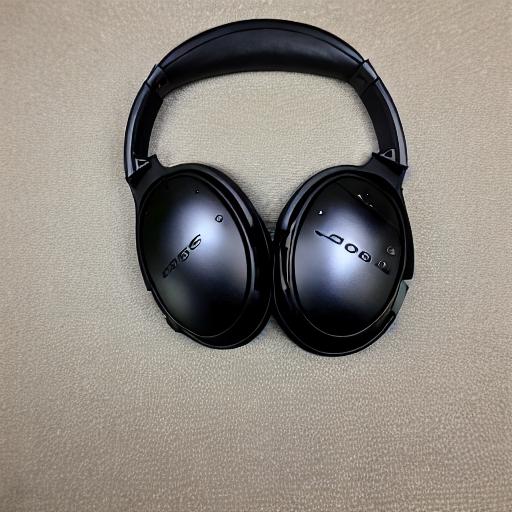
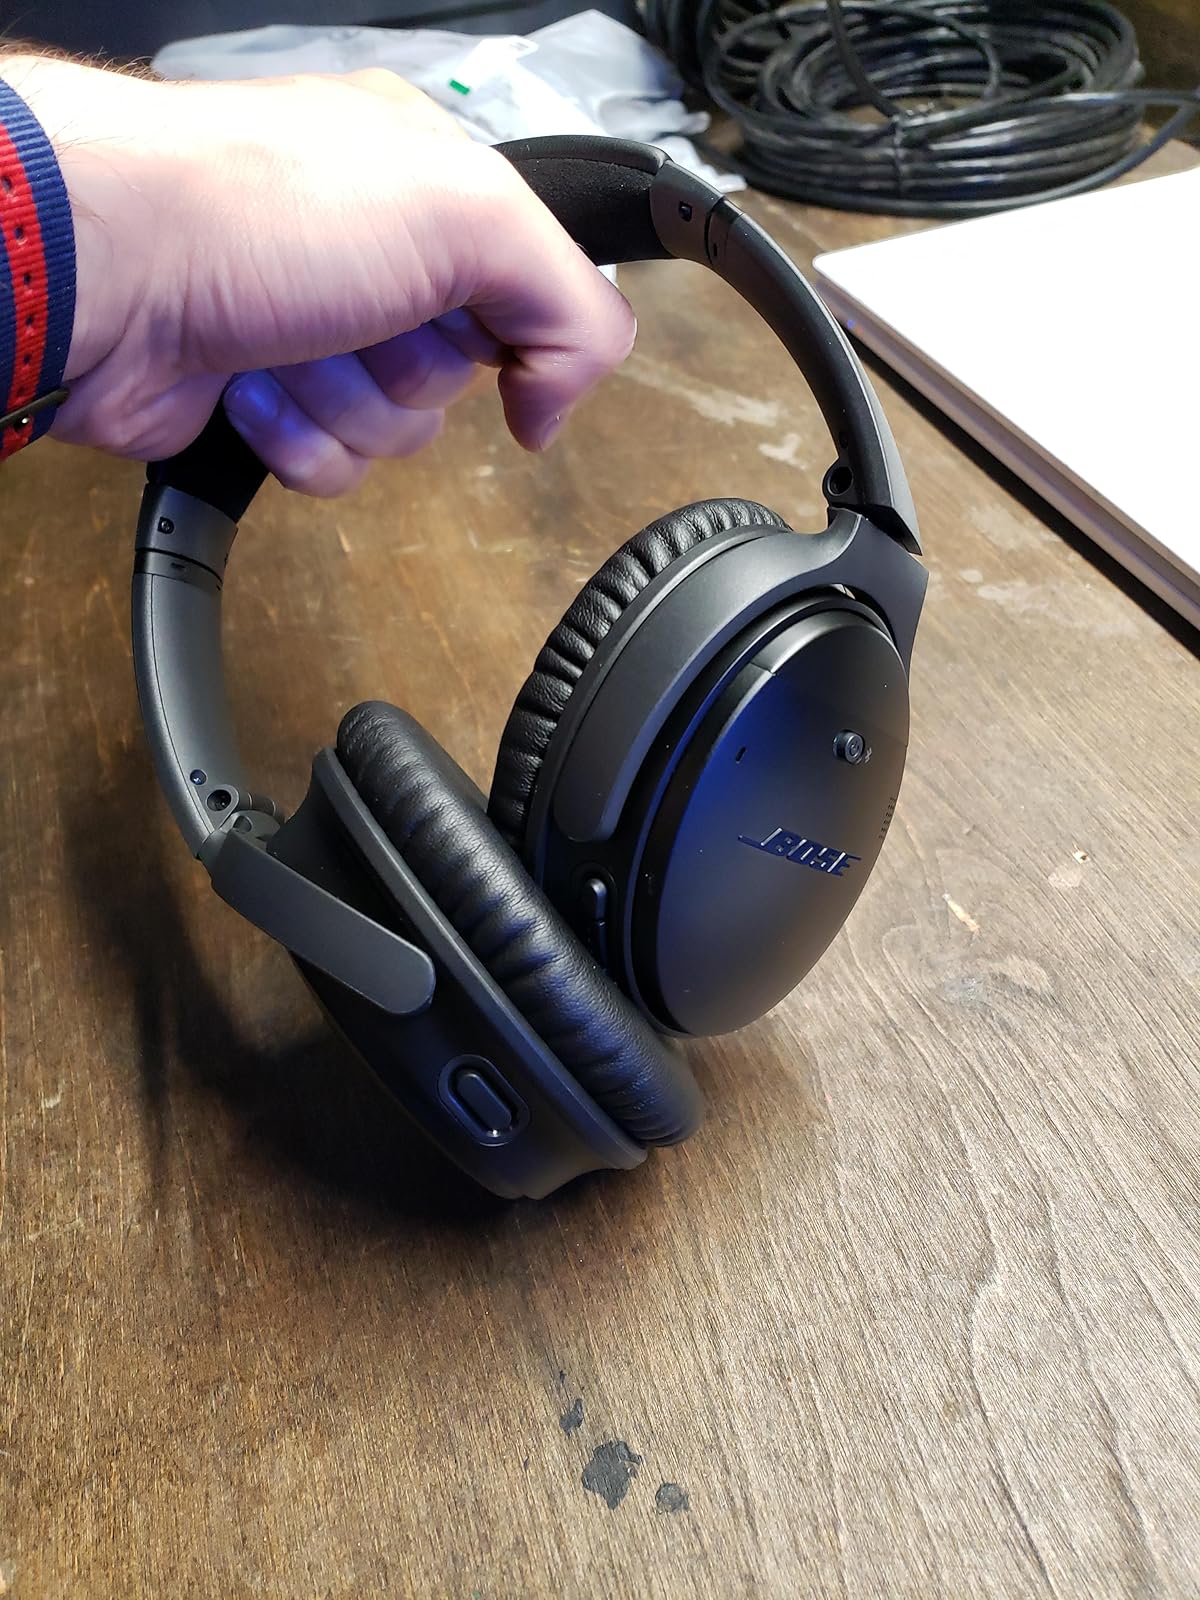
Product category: headphones
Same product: no